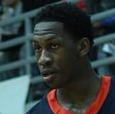
Age: 16